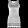
Label: T - shirt / top